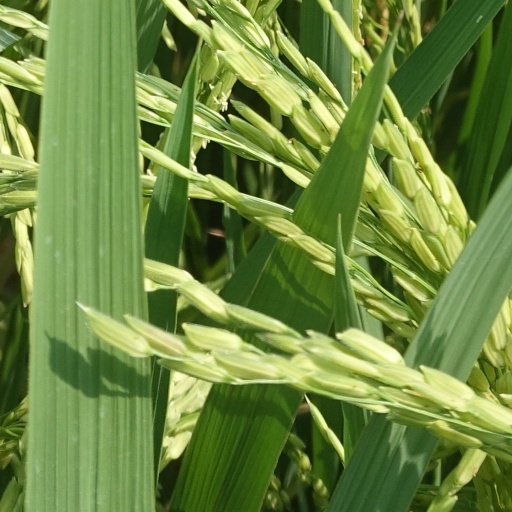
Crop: rice